List of USM Alger records and statistics

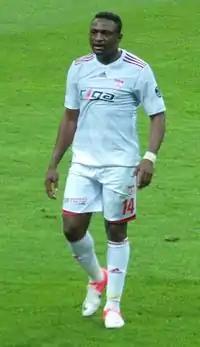
Nigerian striker Michael Eneramo is the youngest player to score a hat-trick in USM Alger's first team, at 19 years old.

USM Alger is an Algerian sports club based in Algiers which is best known for its professional association football team. They played their first match in 1937, but only won their first trophy in 1963, to become the first Algerian champions after independent.